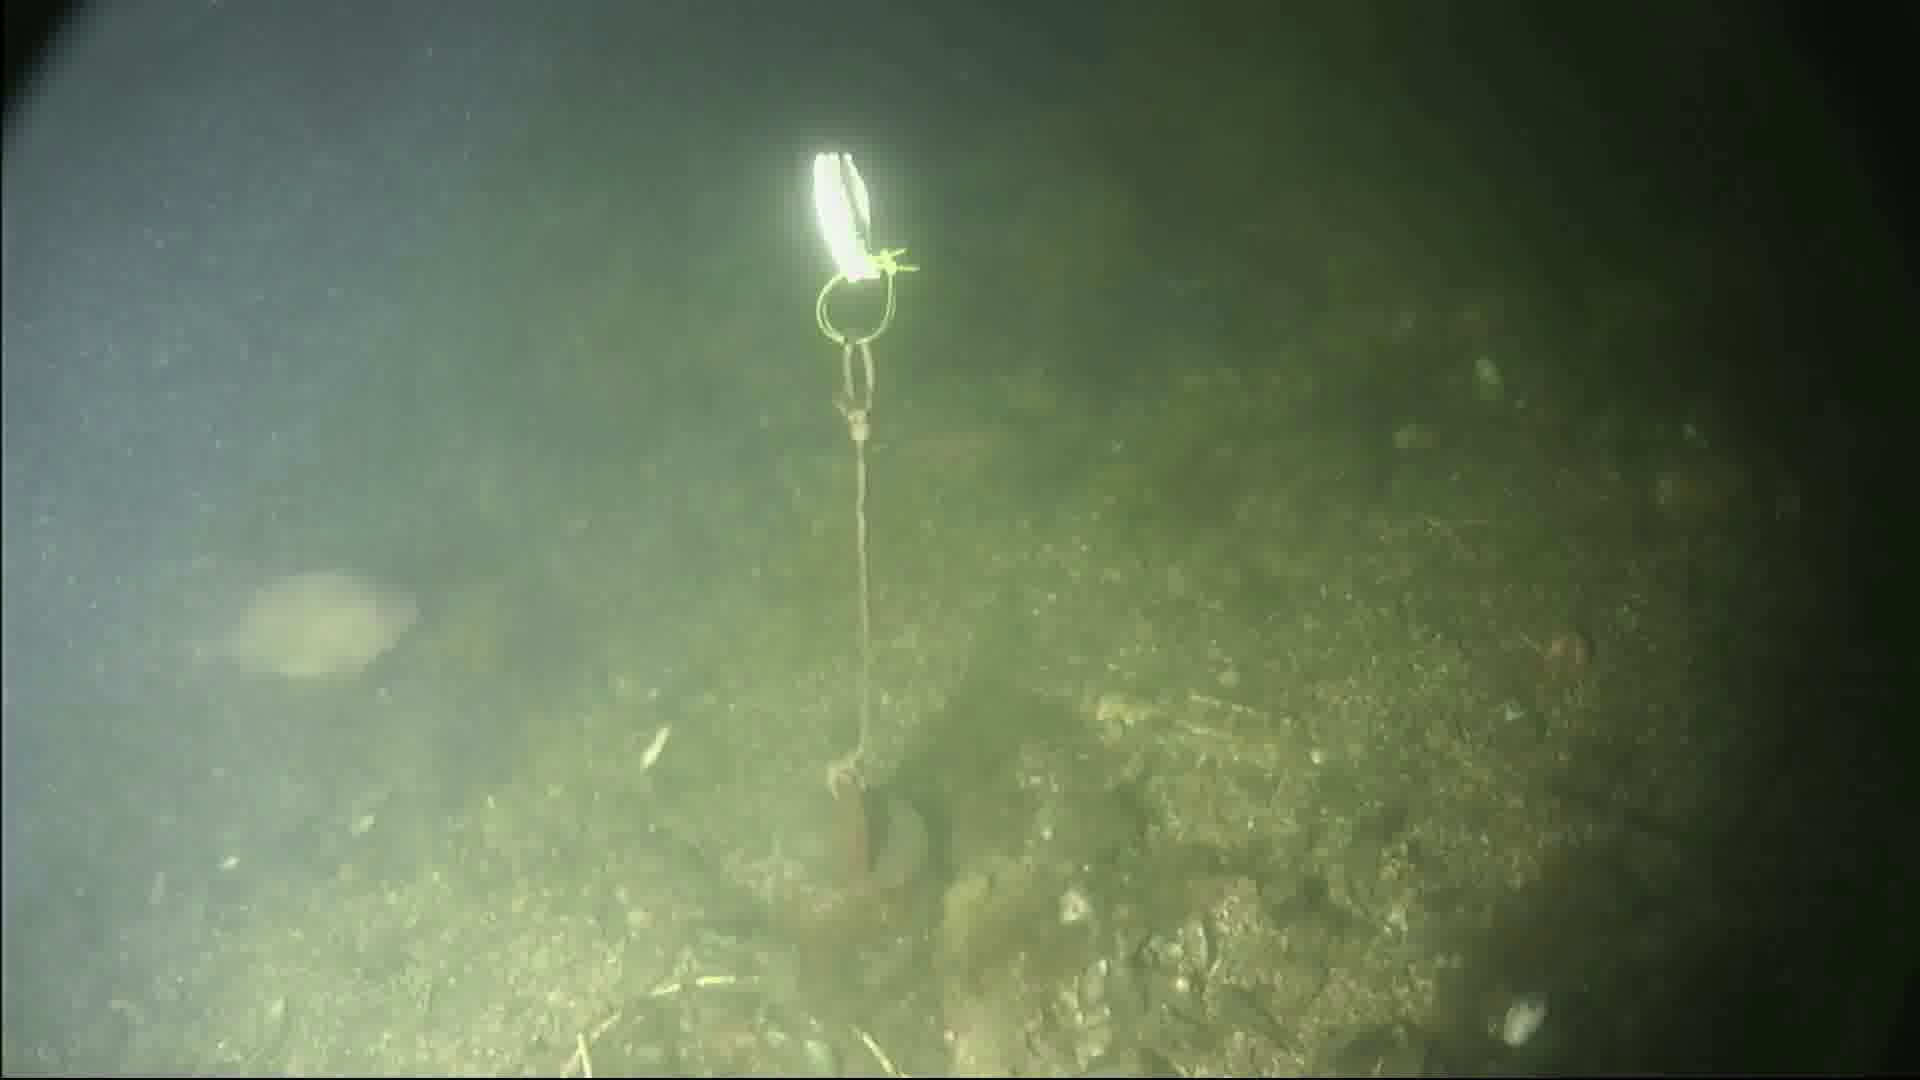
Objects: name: fish